Robinson Reichel

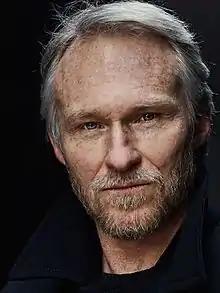
Robinson Reichel 2017 © Fabian Schellhorn l

Robinson Reichel (born 16 May 1966) is a German television actor.